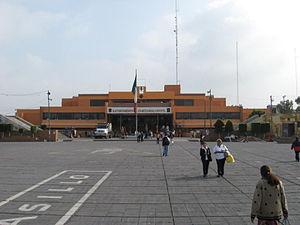
Ciudad Nezahualcóyotl également appelée Neza Ciudad, est une ville et une municipalité du Mexique, située dans l'État de Mexico. Elle couvre une superficie de 63,74 km² et compte 1 039 867 habitants en 2015. Elle est nommée en référence à un célèbre roi précolombien.